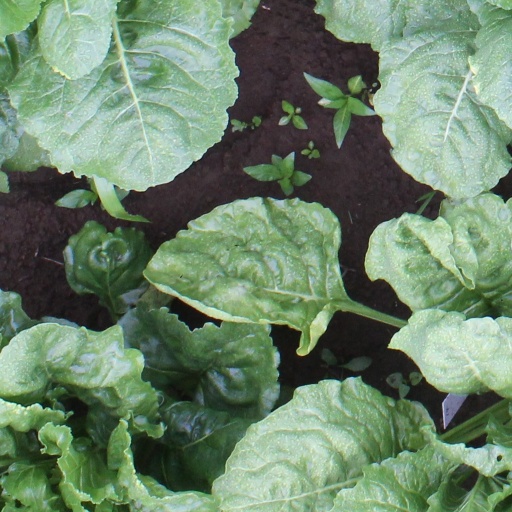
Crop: sugar beet